Backlog 2

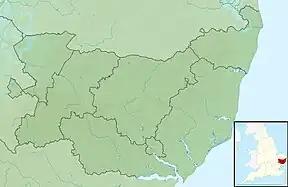
The duo traveled to Suffolk to record the album.

Under the "fans and friends" influence of "Covers 2", the duo decided to record an album where their fans would have participation. The duo's live sets over the years had seen numerous songs appear and disappear, and by 2011, many of their older songs had not been played live for many years, and the duo wanted fans to see them reapproach their "forgotten" songs with a new album. Thus, in Summer 2011, the "Longdogs" (members of the duo's former internet forum Longdogs) were asked to select twenty older Show of Hands songs that they would most like to hear performed and re-recorded. Thousands of fans voted. The duo explained that fans created their personal "Top 20" list of songs from the duo's first ten official years of partnership, with instructions to exclude those songs which have already seen numerous outings on different recordings. The duo set up a temporary recording studio in "deepest" Suffolk in the house of the duo's friends Richard and Lin Patterson. Their house was a converted barn. The duo recorded eighteen of the twenty songs for the album in just two days with the help of engineer and producer Mark Tucker. On the second night, the duo hosted a small concert the duo held in the house, referred to as a "house concert". Three of the songs from the concert appear on the second disc instead of studio versions of the same songs. In an even more barebones style than "Covers 2", the songs are recorded simply, and feature no extras, effects or overdubs. The duo's earlier album "Covers" (2000) was recorded the same way.